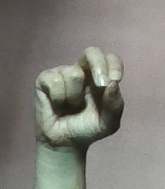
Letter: gaaf